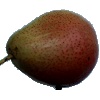
Label: pear_forelle